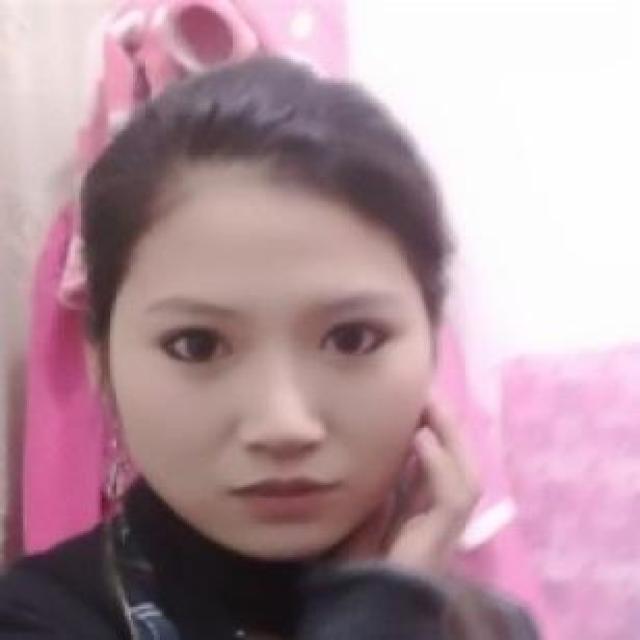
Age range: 21-44